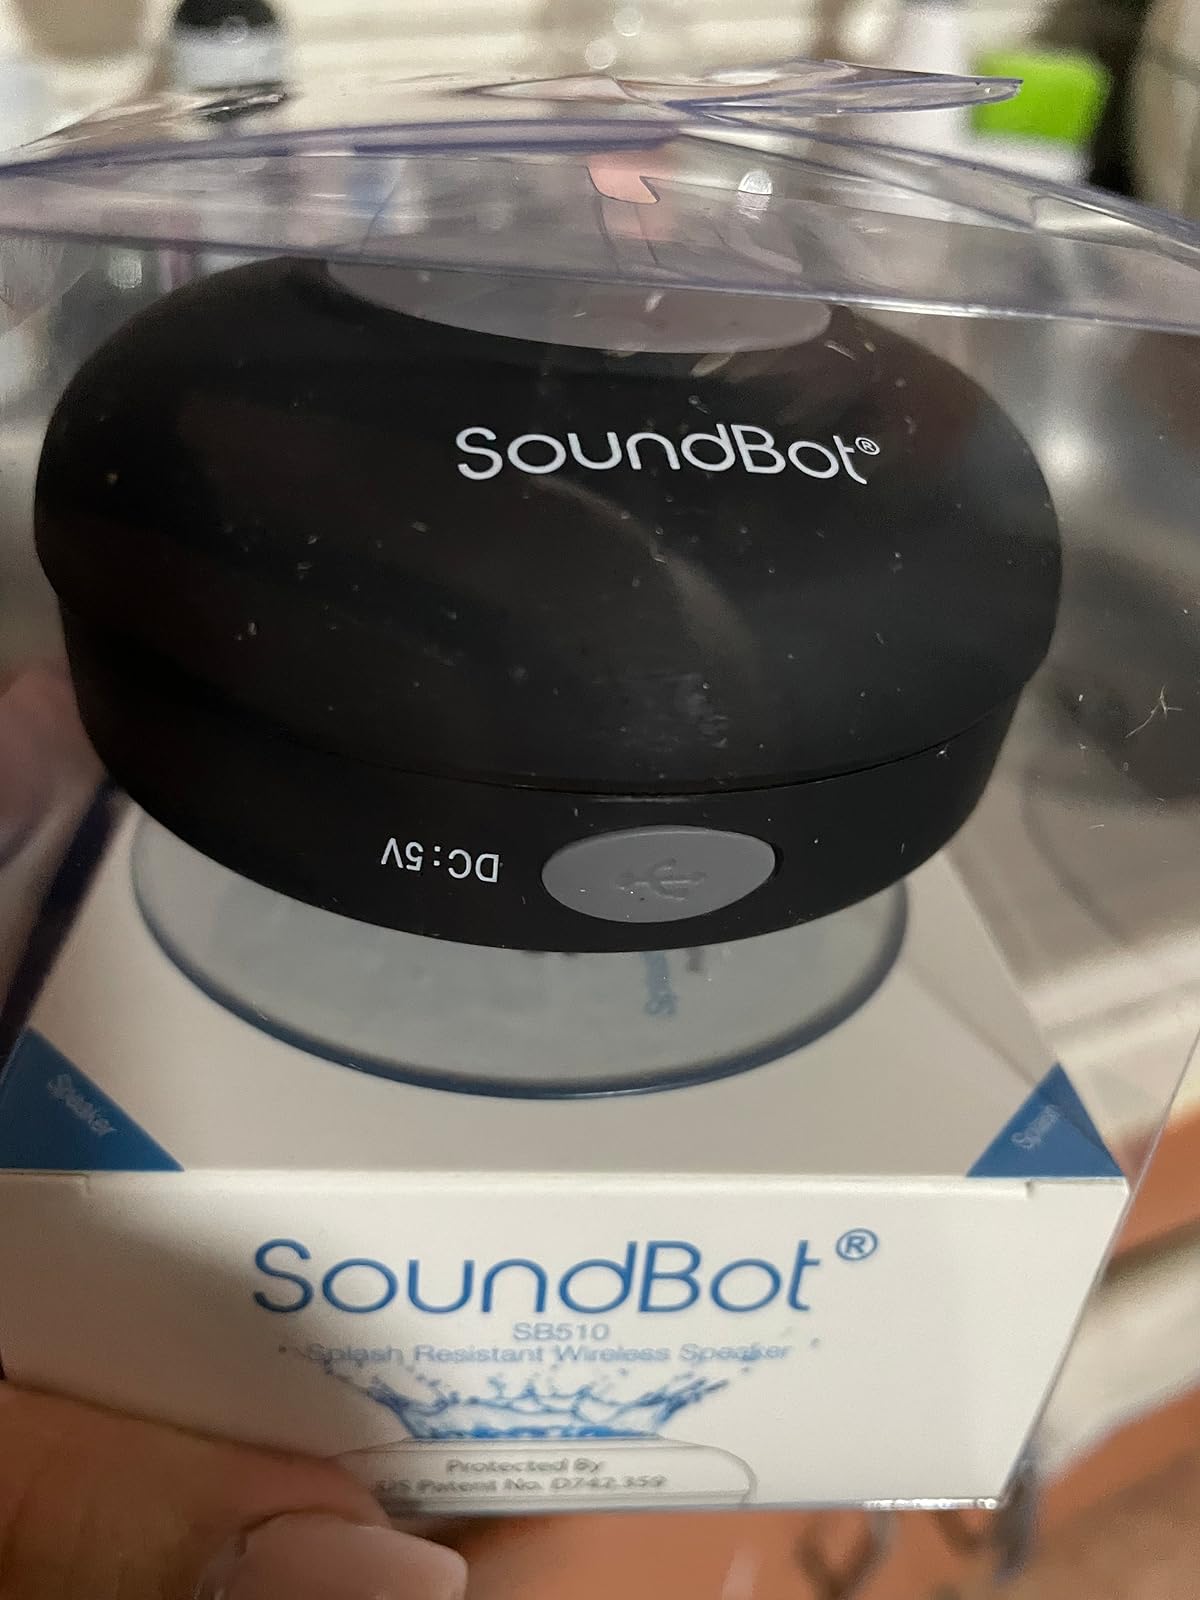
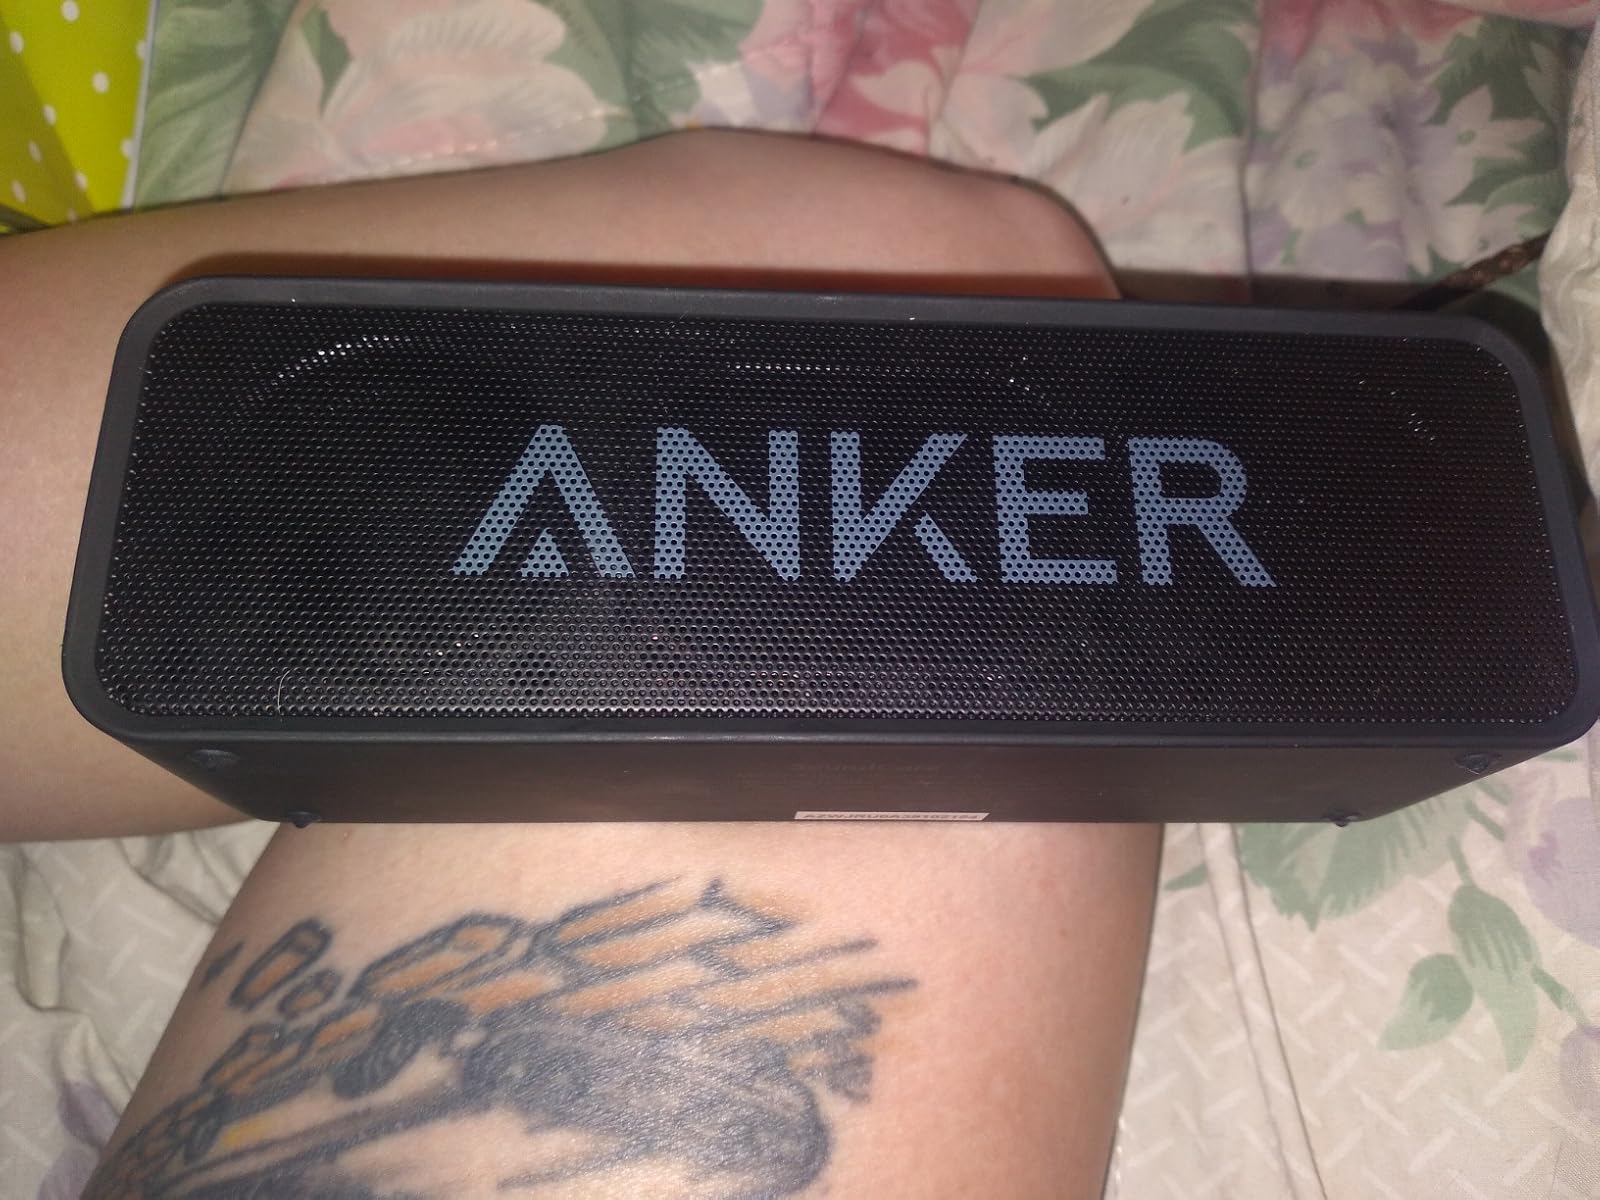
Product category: speaker
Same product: no